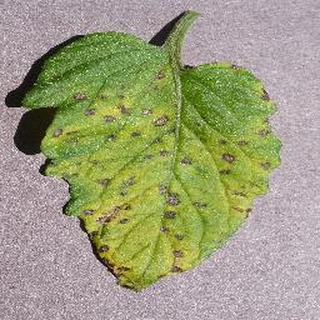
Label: tomato_septoria_leaf_spot